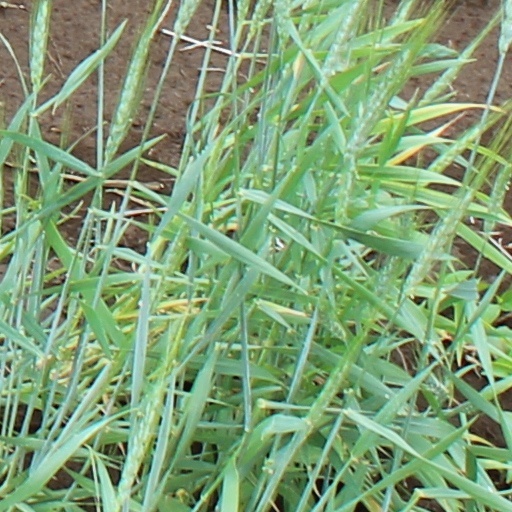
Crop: wheat